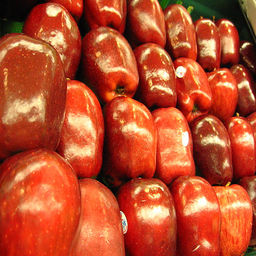
Label: Apple